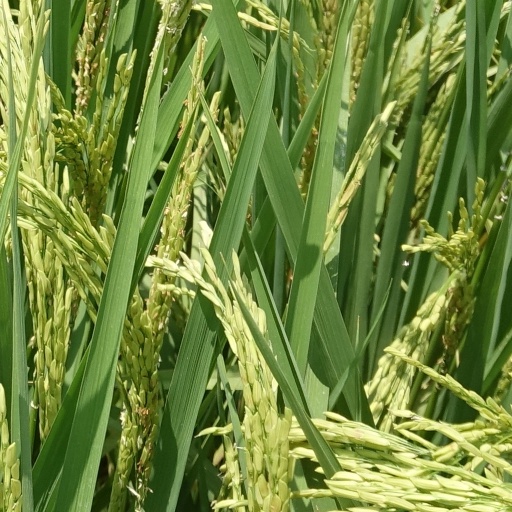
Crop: rice